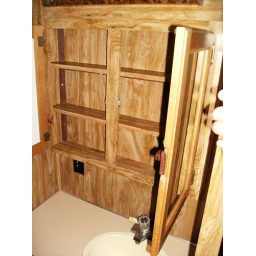
Medicine cabinet above the sink in the bathroom open.